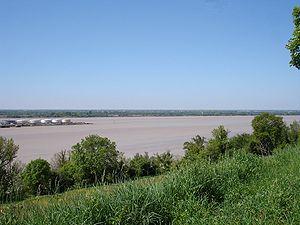
France, Gironde (33), Estuaire de la Gironde et Bec d'Ambès
L'estuaire de la Gironde ou Gironde est un estuaire du sud-ouest de la France dont les eaux baignent deux départements : la Gironde et la Charente-Maritime, tous deux en région Nouvelle-Aquitaine.
"Un bouchon vaseux est une zone d'un estuaire où les sédiments fins en suspension sont fortement concentrés, dite zone du ""maximum de turbidité"". Il migre et sa forme, son étendue, son volume et sa densité évoluent au rythme des marées et de la force des apports en eau douce.
Ambès est une commune du Sud-Ouest de la France, située dans le département de la Gironde, en région Nouvelle-Aquitaine.
"Un estuaire est la portion de l'embouchure d'un fleuve où l'effet de la mer ou de l'océan dans lequel il se jette est perceptible. Pour certains, il correspond à toute la portion du fleuve - semi close - où l'eau est salée ou saumâtre ; pour d’autres, c'est la présence de l’effet dynamique de la marée sur les eaux fluviales qui le définit ou encore un assemblage faunistique ou écologique typiquement ""estuarien"". Il est dit microtidal, mésotidal ou macrotidal respectivement selon que son amplitude de marée est faible, moyenne ou forte. Selon Pritchard par convention, on ne parle pas d'estuaires pour les fleuves qui se jettent dans des mers fermées qui n'ont pas de marée.
La Route verte est un itinéraire touristique reliant Bordeaux à Royan en Charente-Maritime, passant par Blaye et longeant au plus près l'estuaire de la Gironde.